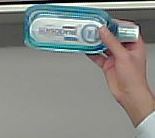
Product: sensodyne_mouthwash